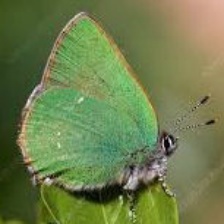
Species: GREEN HAIRSTREAK
Butterfly family (ImageNet category): lycaenid_butterfly